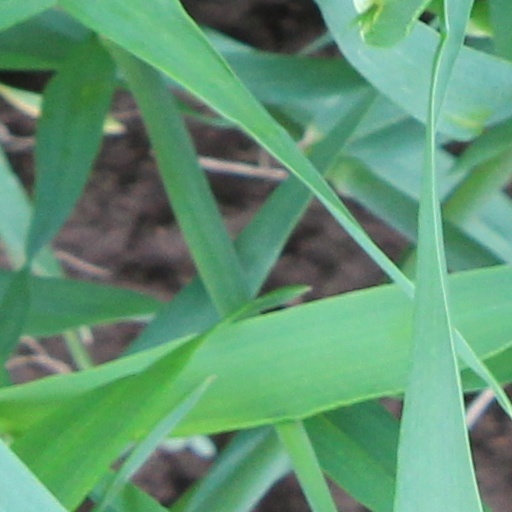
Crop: wheat